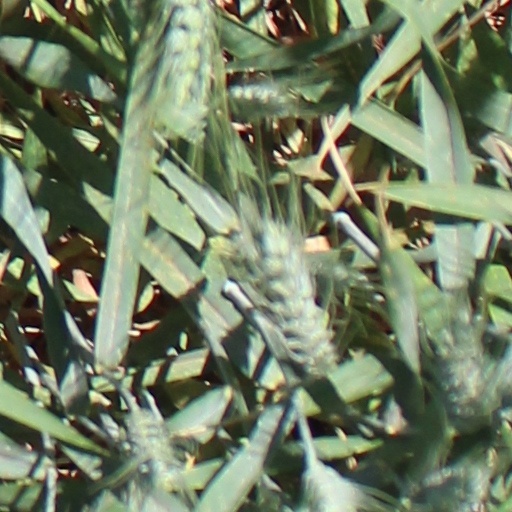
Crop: wheat